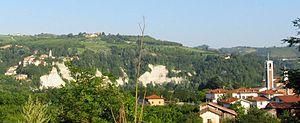
Clavesana est une commune italienne de moins de 1 000 habitants située dans la province de Coni dans la région Piémont dans le nord-ouest de l'Italie.